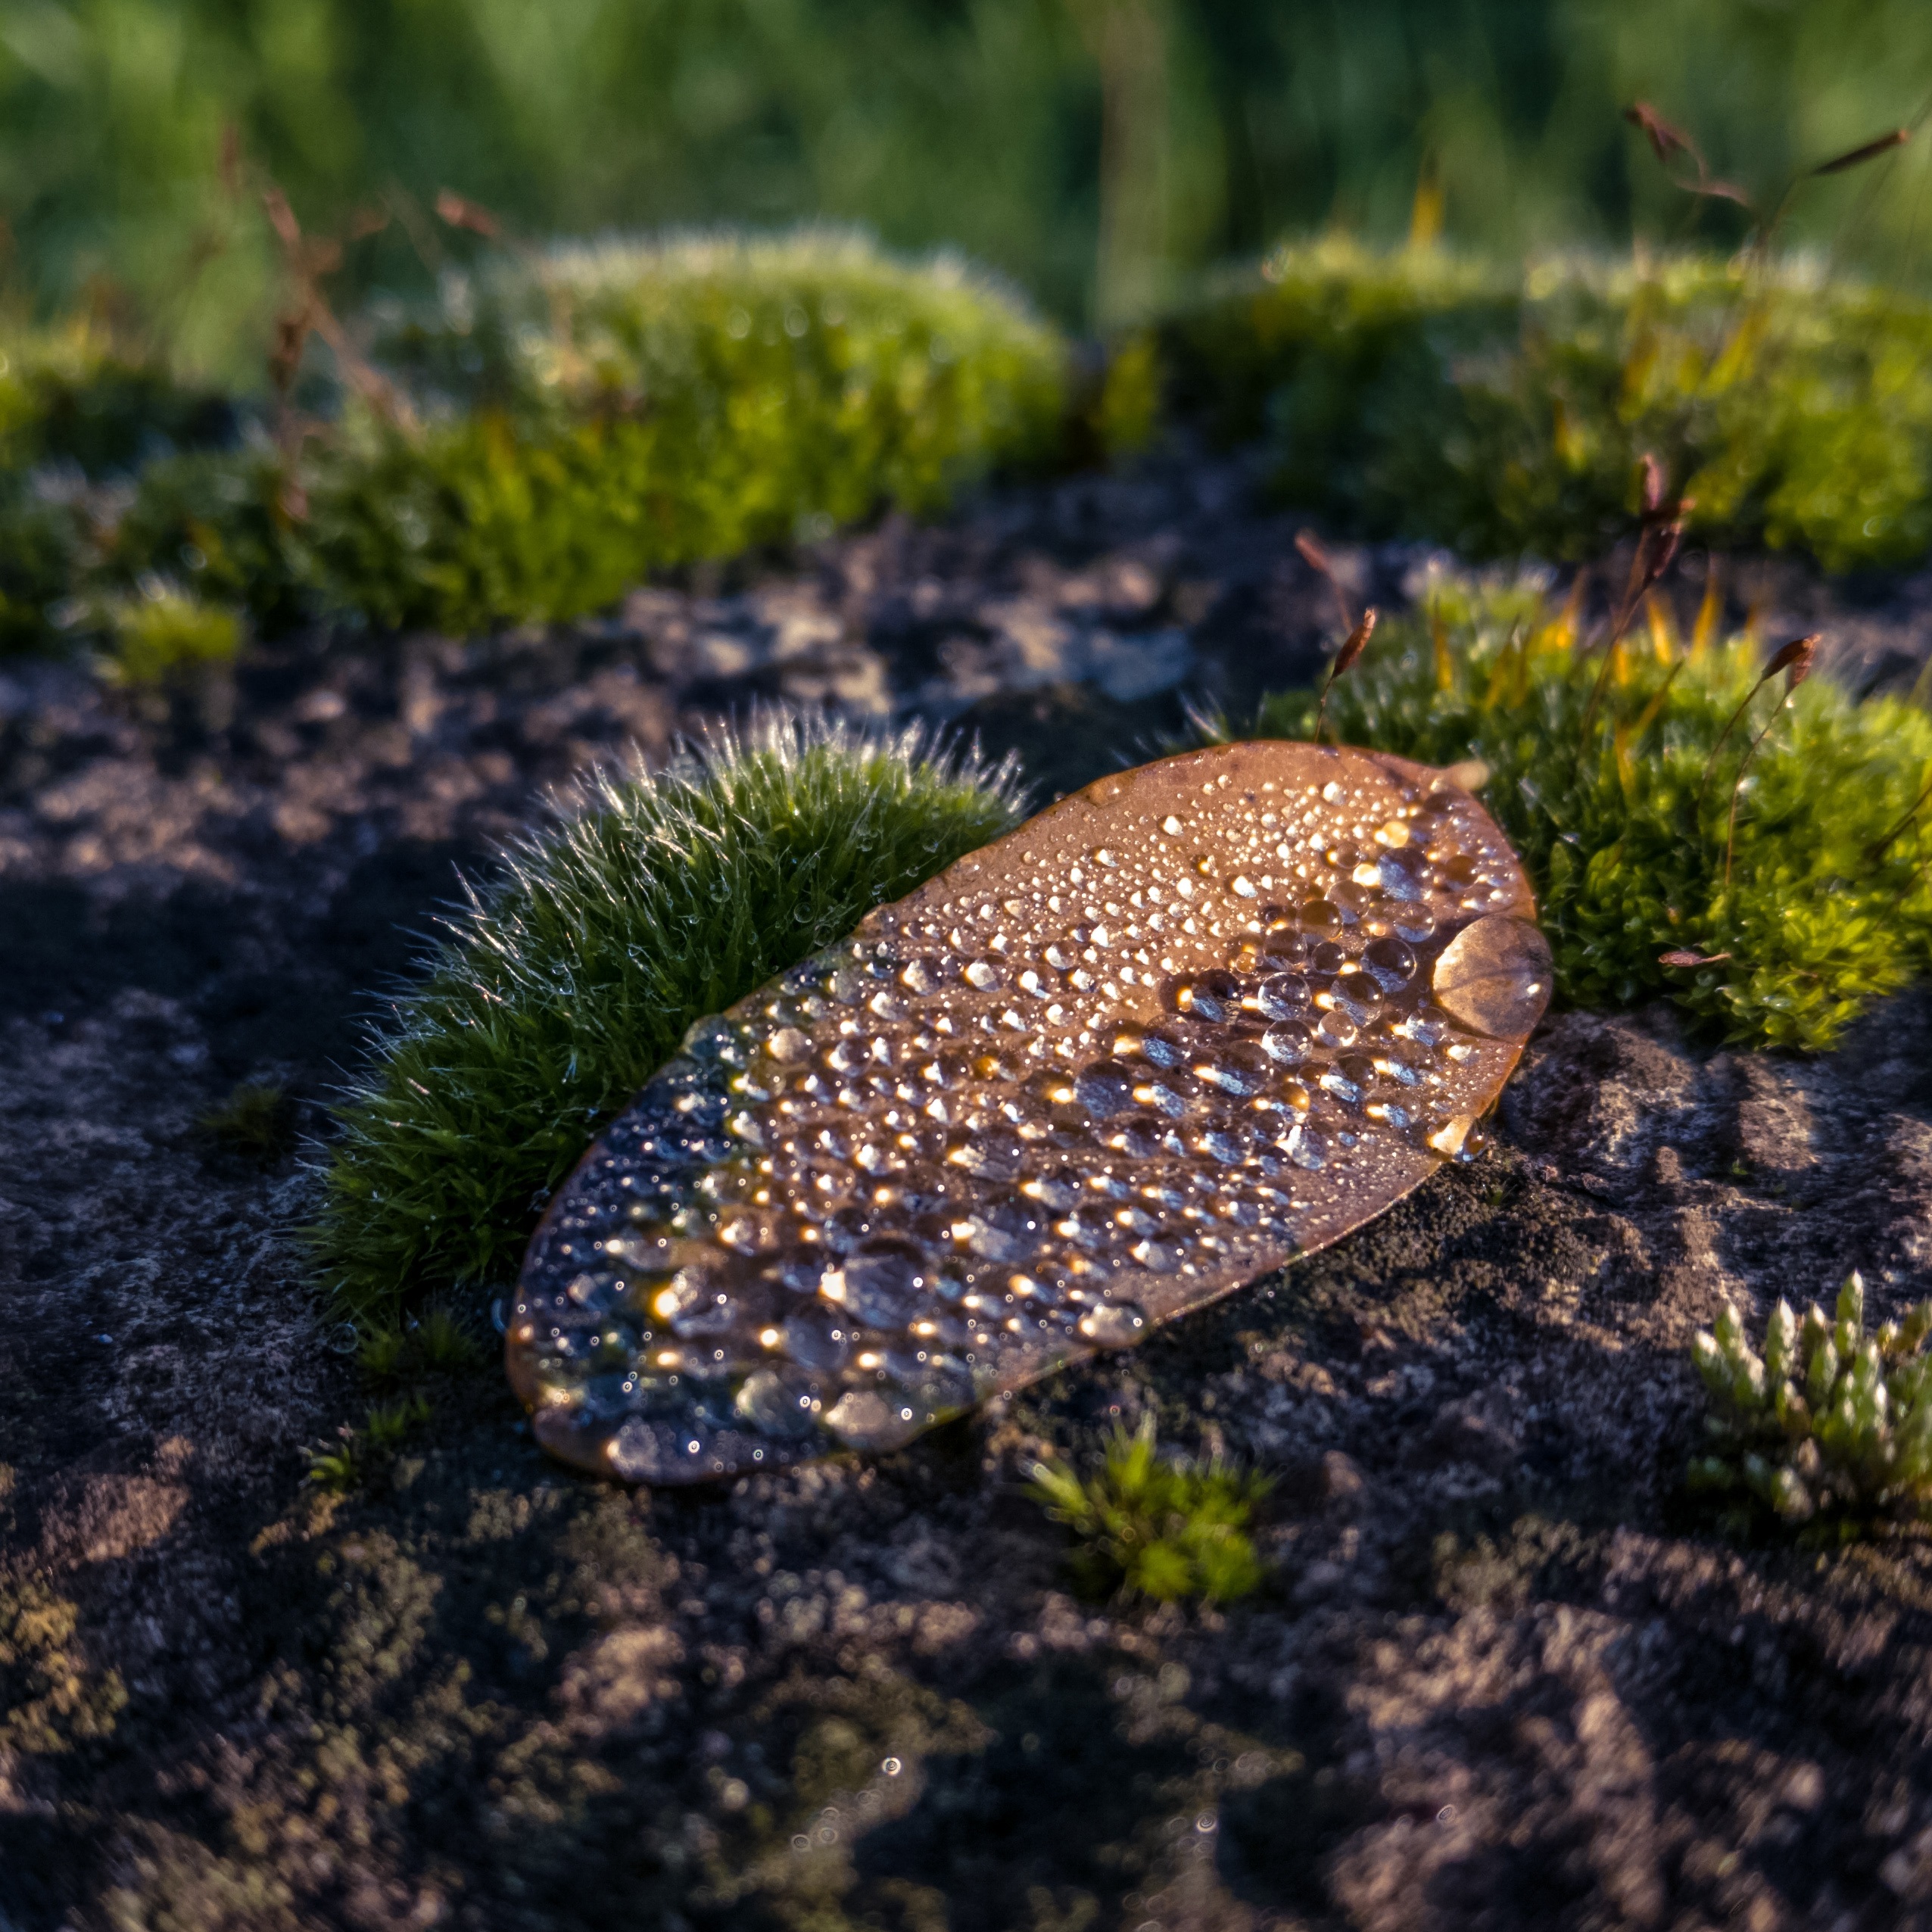
tree, nature, grass, rock, plant, morning, leaf, flower, wildlife, green, color, autumn, brown, flora, leaves, cool, drops, macro photography, dew drops, ply